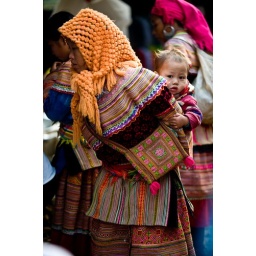
Women from Flower Hmong hill tribe at Coc Ly market in northwest Vietnam